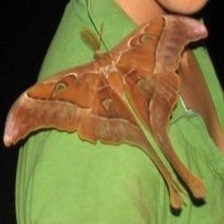
Species: HERCULES MOTH